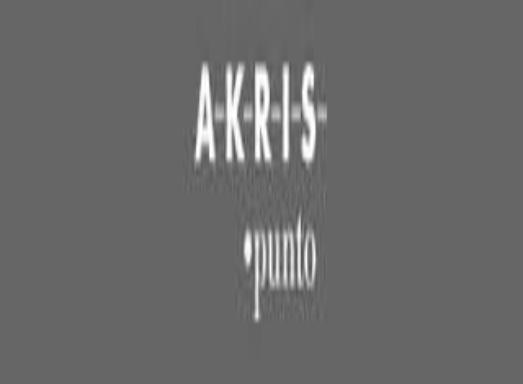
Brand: Akris
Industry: Clothes